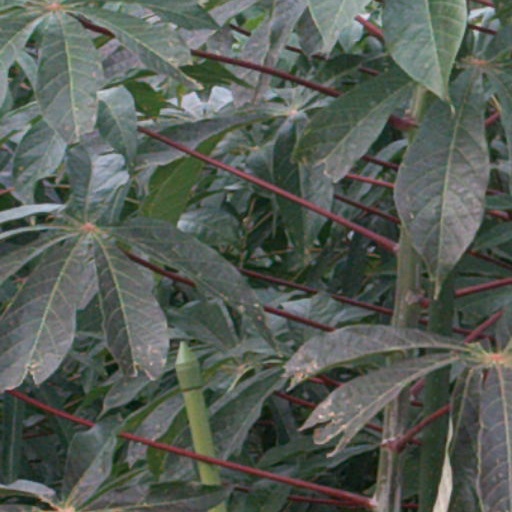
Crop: cassava